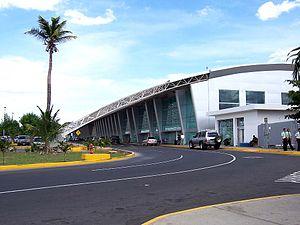
L'aéroport international de Managua, est un aéroport domestique et international desservant la ville de Managua, capitale du Nicaragua en Amérique centrale, et située près de l'océan Pacifique.
Managua ou Leal Villa de Santiago de Managua est une commune du Nicaragua, ainsi que le chef-lieu du département de Managua. Elle aussi la capitale du pays, le siège du gouvernement et des pouvoirs de l'État.